Hitkarini Sabha

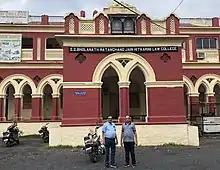
Hitkarini Law College with busts of Sawai Singhai Bholanath and Ratanchand Jain

Its earliest institutions were started in buildings donated by Savai Singhai Bholanath in the memory of his son Kasturchand, who also helped build the Hanumantal Bada Jain Mandir: